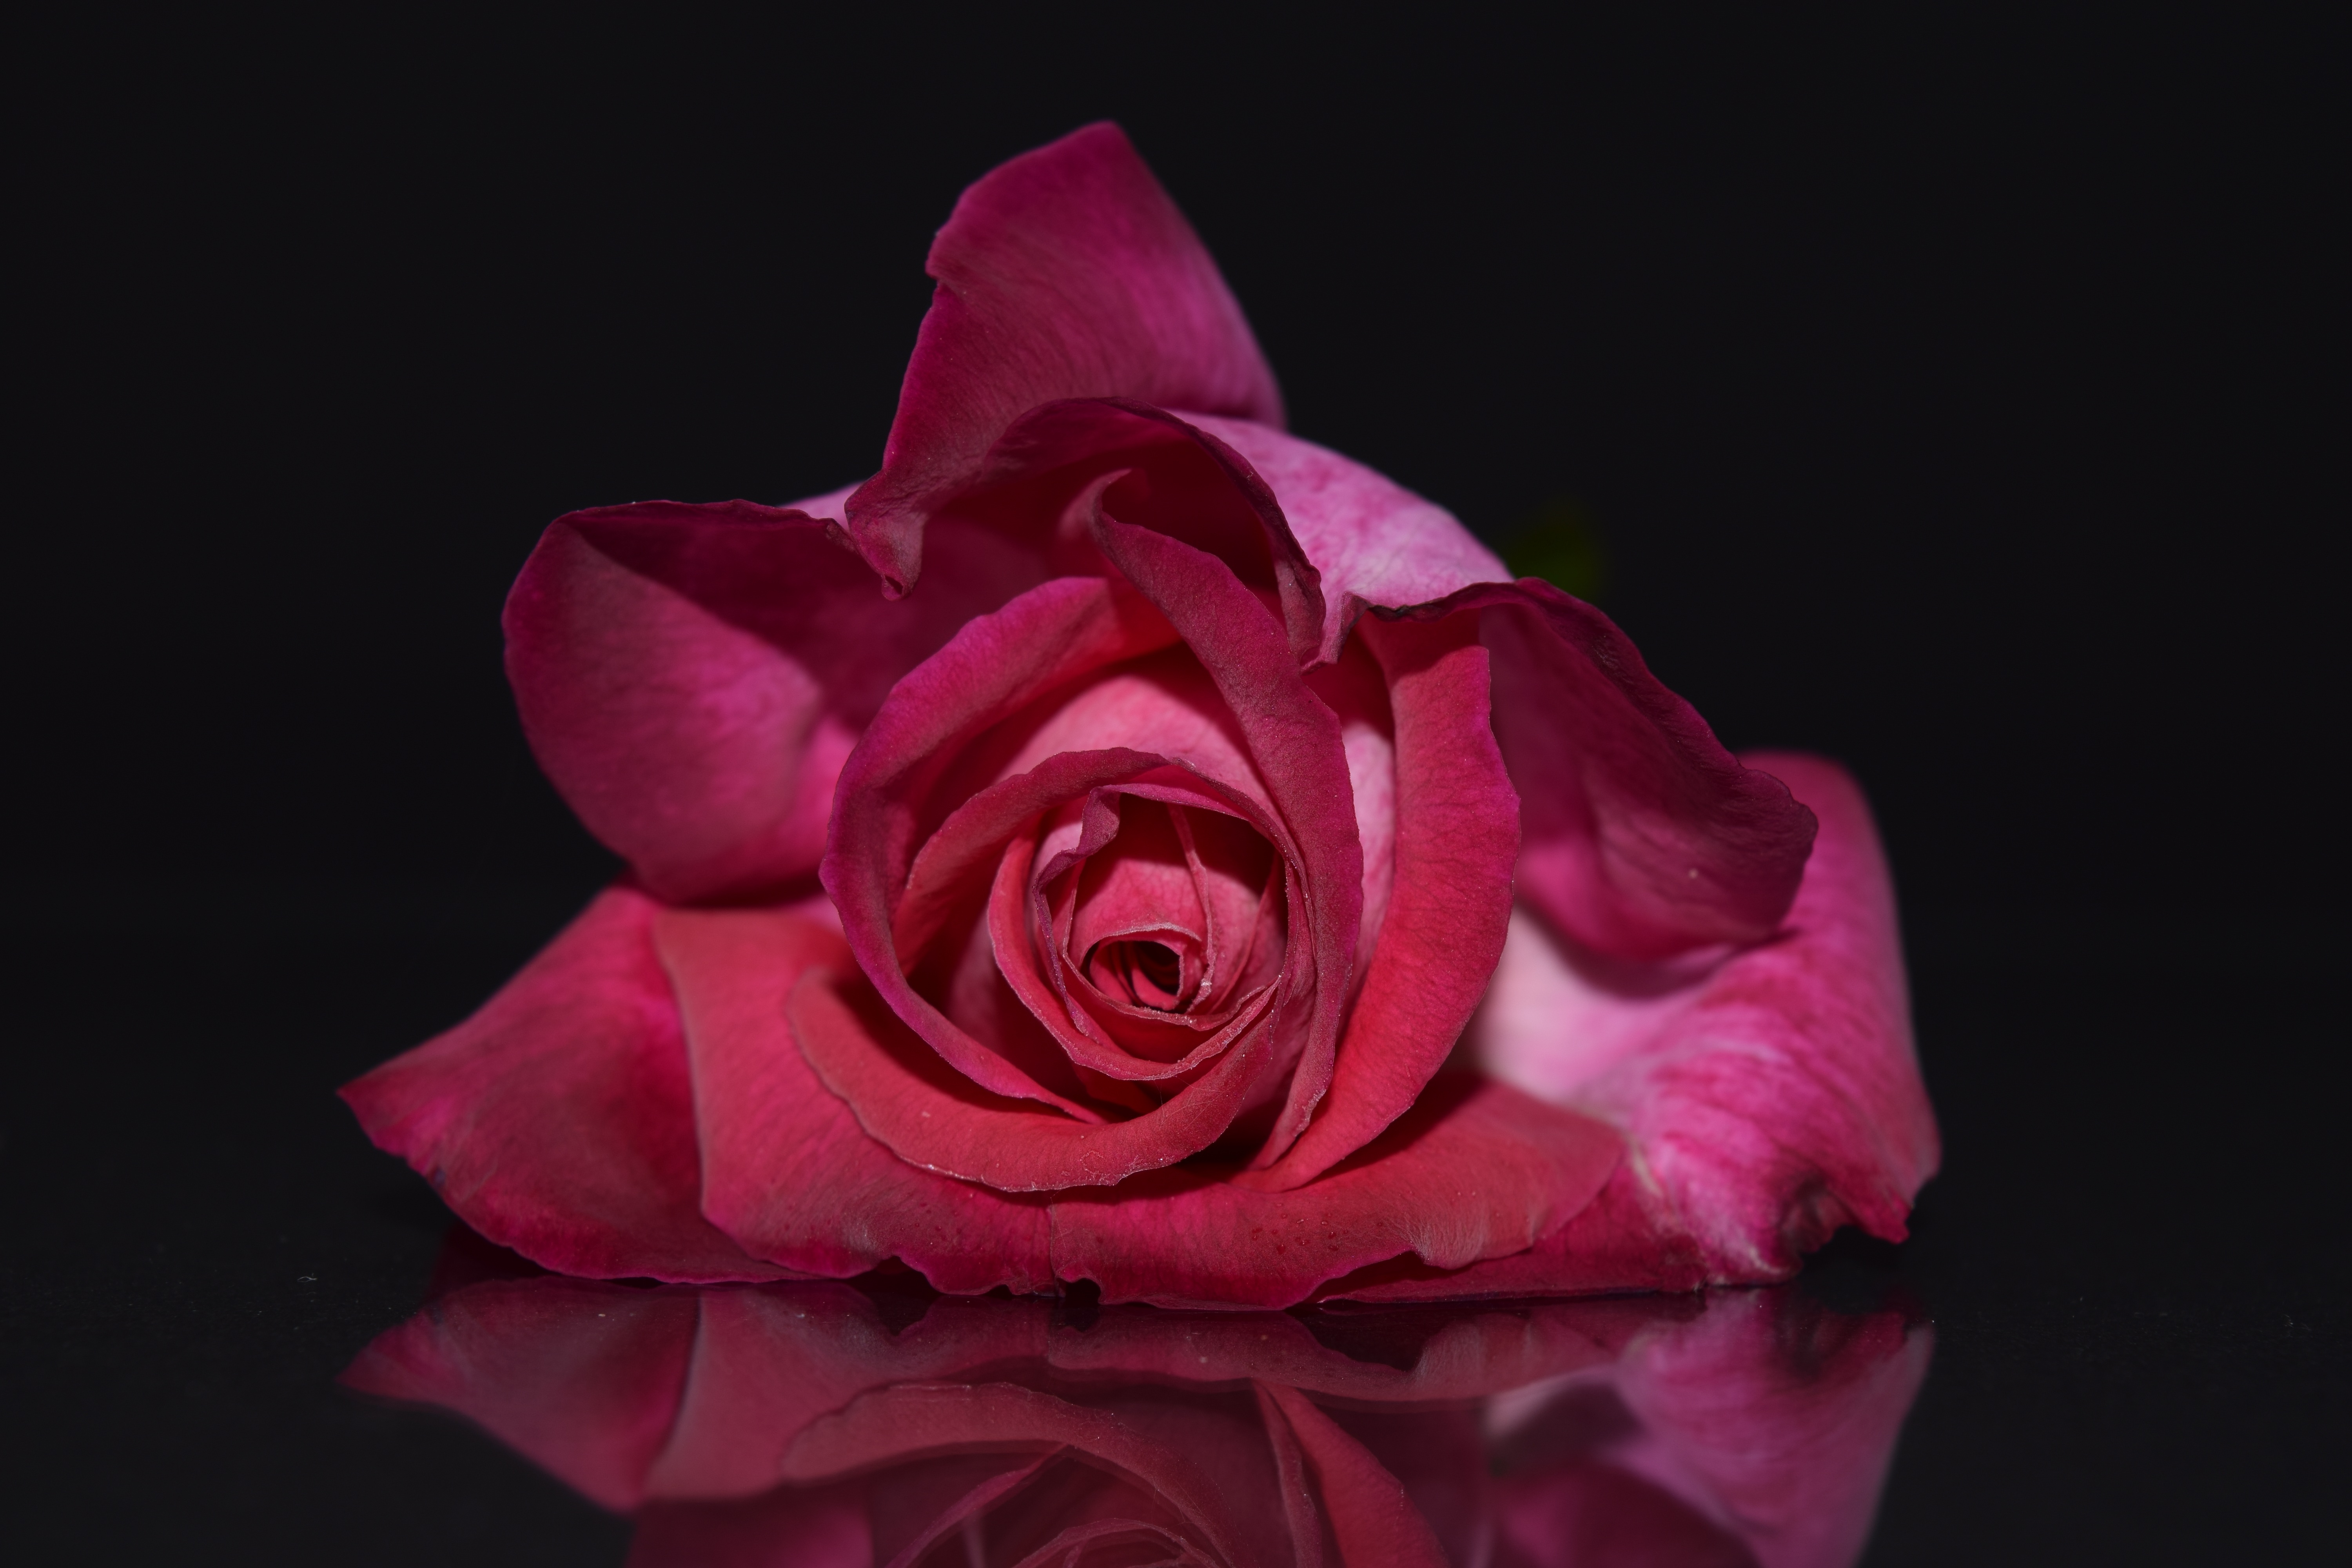
nature, blossom, plant, flower, purple, petal, bloom, rose, red, pink, close, flowers, beautiful, magenta, pink rose, greeting card, mirroring, rose bloom, macro photography, flowering plant, garden roses, rose family, land plant